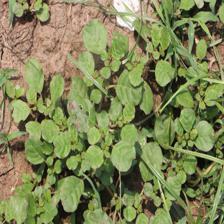
Label: BroadLeafWeed